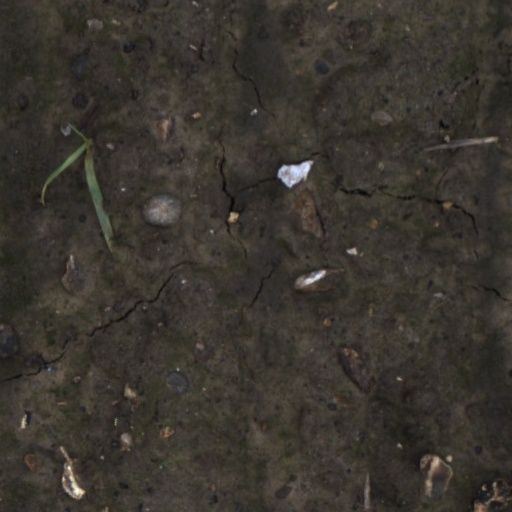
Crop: wheat